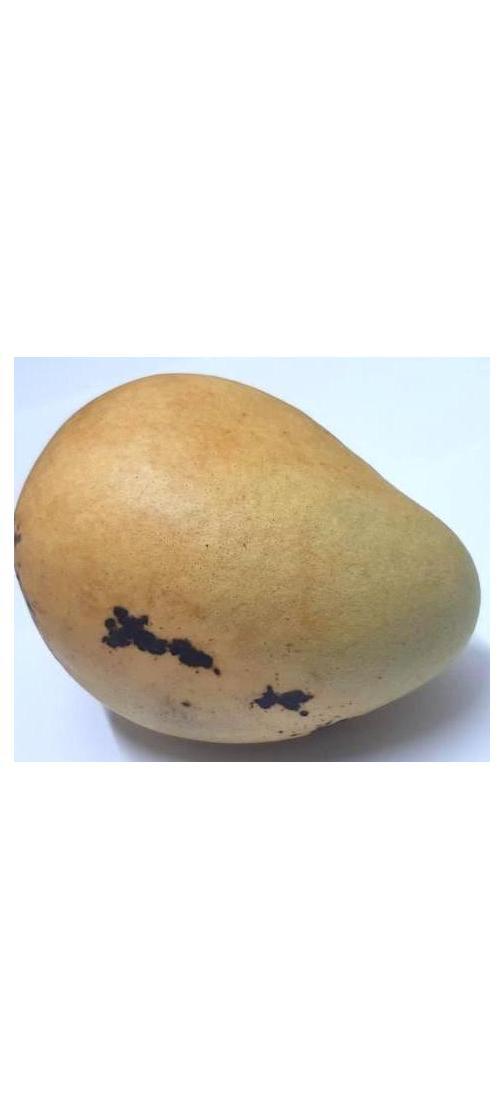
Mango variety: Bari-11